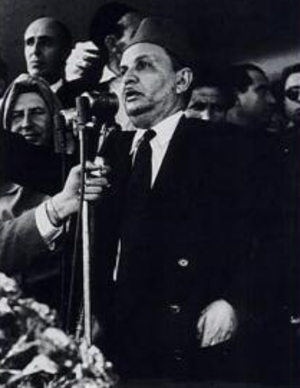
Le mouvement national marocain, ou la mouvance nationale marocaine, est un mouvement sociopolitique urbain né en 1930, qui a milité contre les protectorats français et espagnol au Maroc pour obtenir finalement l’indépendance du pays dans les années 1950.